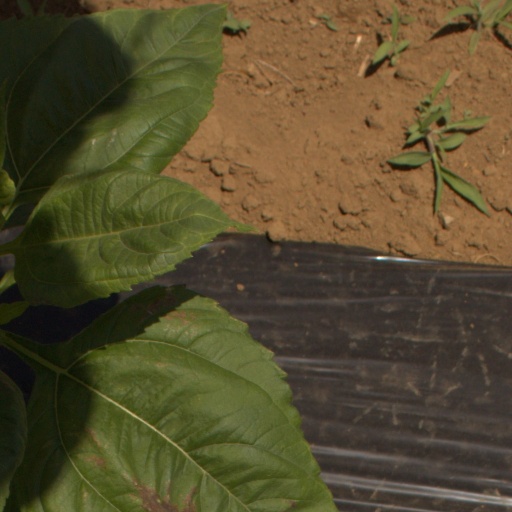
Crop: Jerusalem artichoke